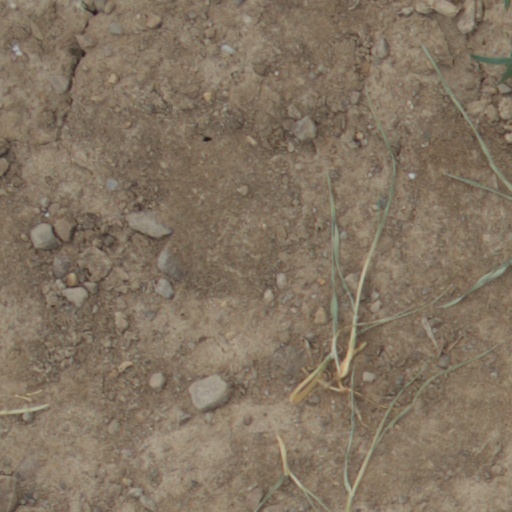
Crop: wheat